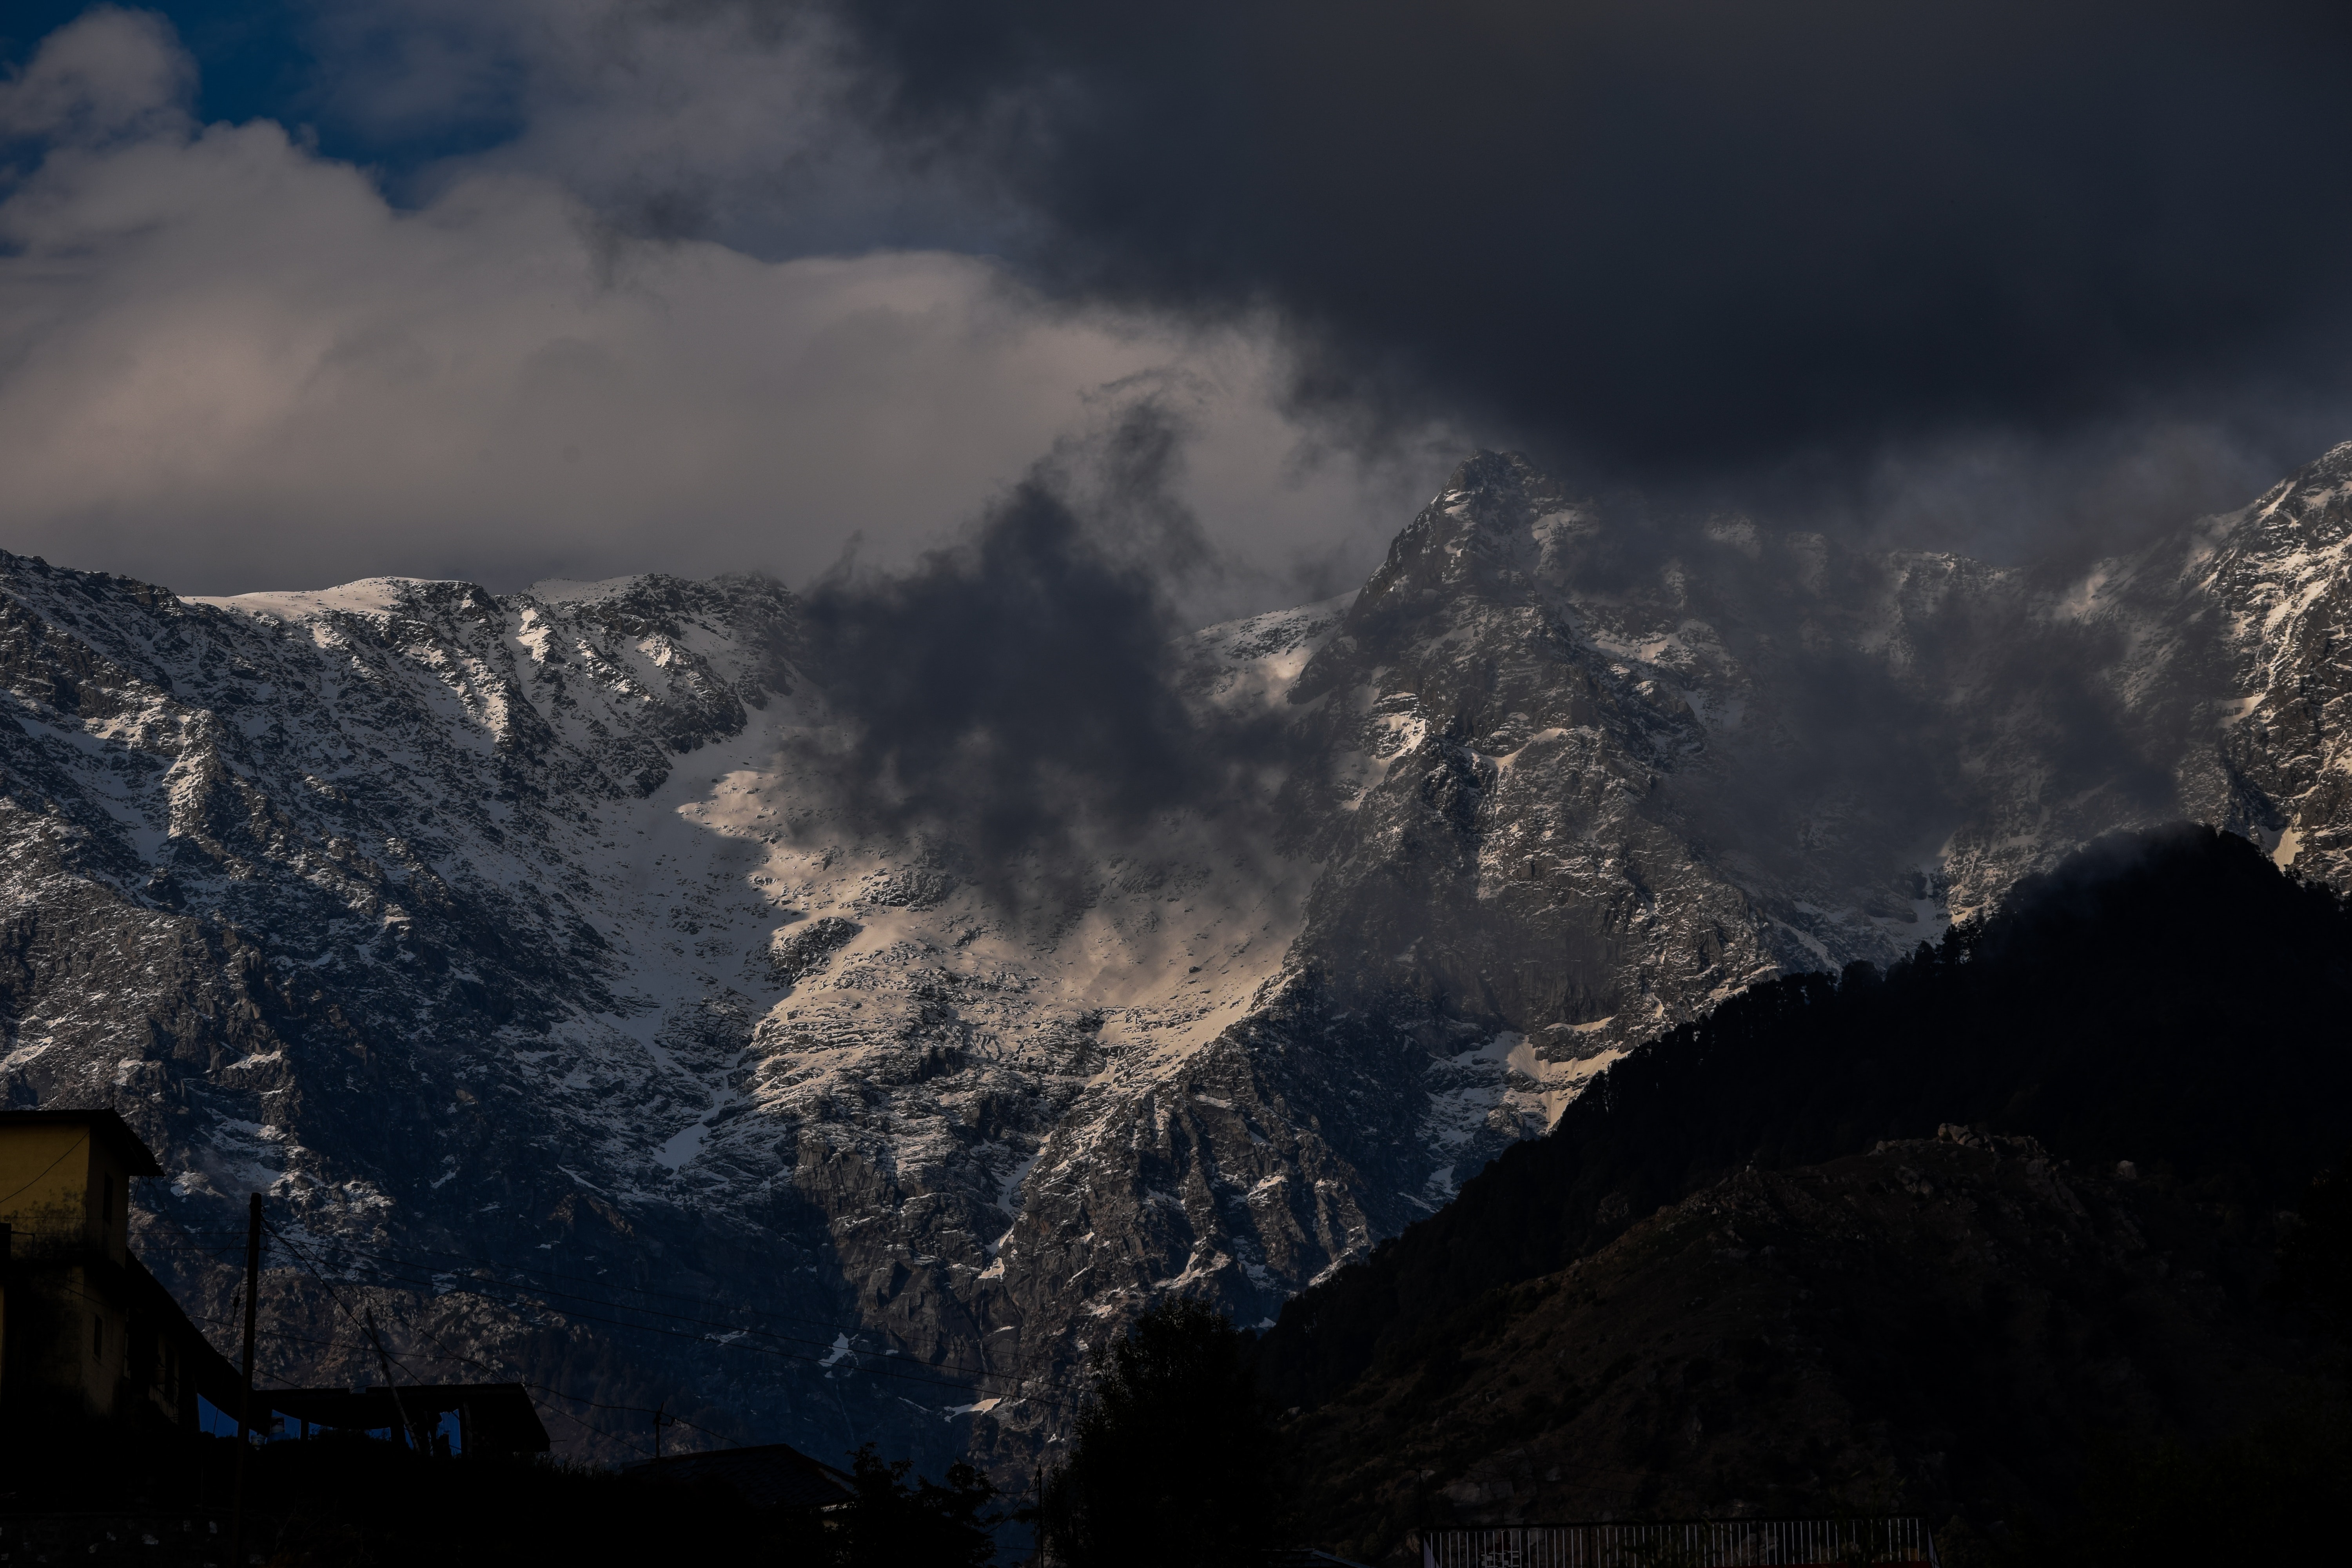
sky, mountainous landforms, mountain, cloud, mountain range, nature, atmospheric phenomenon, highland, alps, light, atmosphere, geological phenomenon, ridge, massif, cumulus, fell, hill station, summit, sunlight, landscape, hill, meteorological phenomenon, valley, winter, space, evening, night, world, photography, darkness, mount scenery, national park